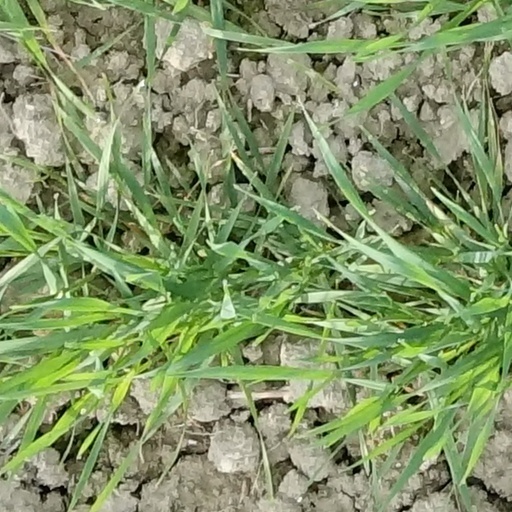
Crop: wheat